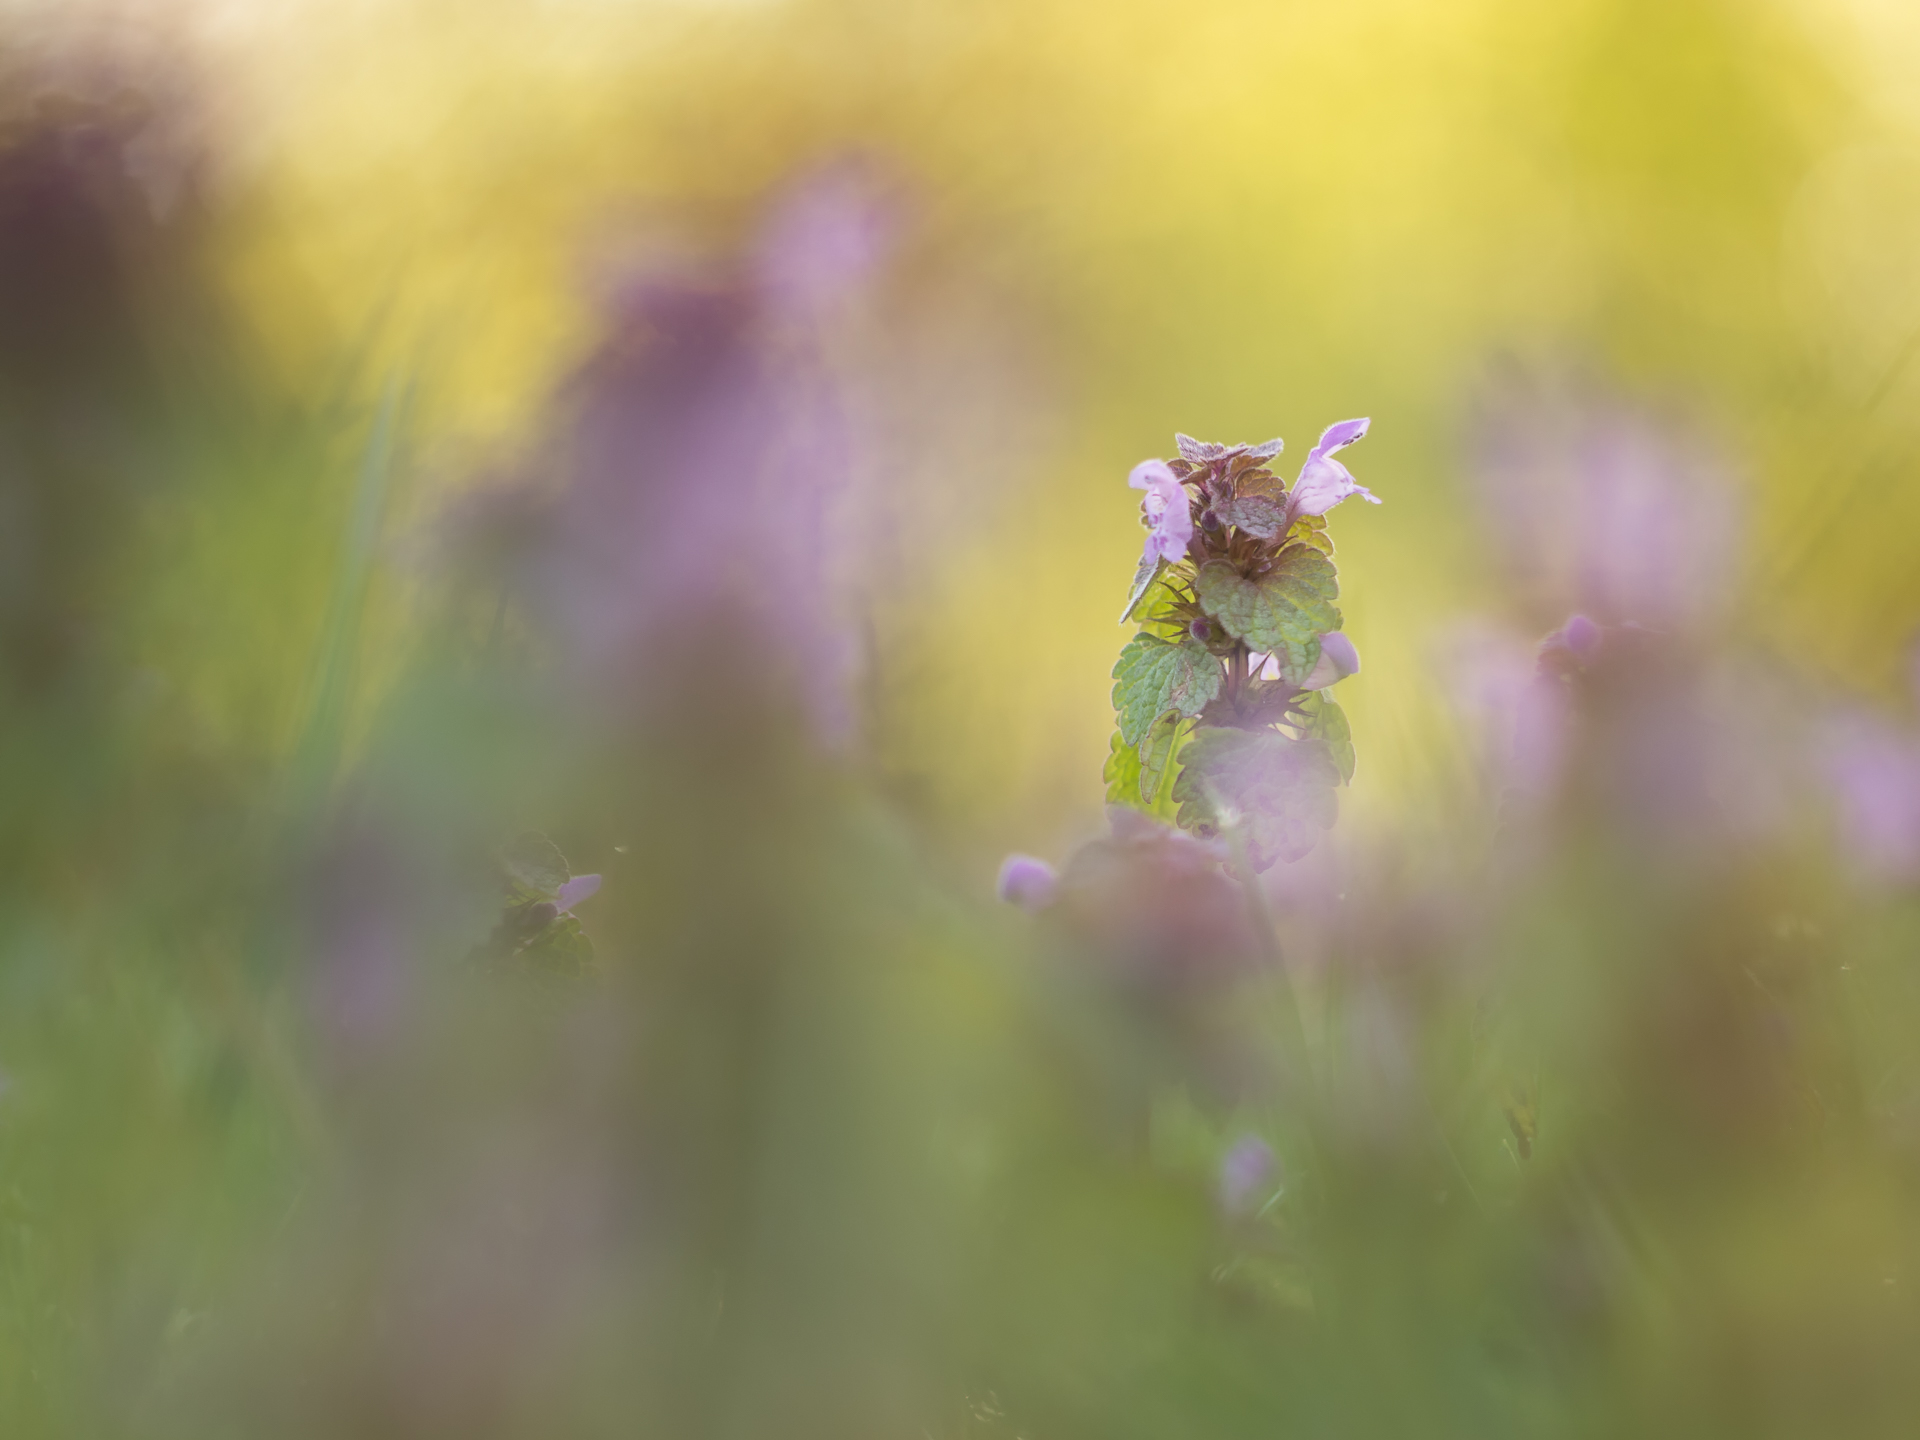
nature, grass, blossom, dew, bokeh, plant, photography, meadow, sunlight, leaf, flower, petal, spring, green, yellow, flora, wildflower, close up, eye, frhling, dof, blume, pflanze, bud, helios, apeach, anjapietsch, mftm43lumixpanasonic, microfourthird, helios442, panasoniclumixg5, deadnettle, nettle, taubnessel, nessel, moisture, macro photography, flowering plant, plant stem, land plant